Richard O'Connor

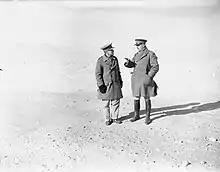
O'Connor with Wavell during the assault on Bardia.

In early January 1941, the Western Desert Force was redesignated XIII Corps. On 9 January, the offensive resumed. By 12 January the strategic fortress port of Tobruk was surrounded. On 22 January it fell and another 27,000 Italian POWs were taken along with valuable supplies, food, and weapons. As Tobruk fell it was decided to have XIII Corps answerable directly to Wavell at HQ Middle East Command, removing HQ British troops Egypt from the chain of command. On 26 January the remaining Italian divisions in eastern Libya began to retreat to the northwest along the coast. O'Connor promptly moved to pursue and cut them off, sending his armour southwest through the desert in a wide flanking movement, while the infantry gave chase along the coast to the north. The lightly armoured advance units of 4th Armoured Brigade arrived at Beda Fomm before the fleeing Italians on 5 February, blocking the main coast road and their route of escape. Two days later, after a costly and failed attempt to break through the blockade, and with the main British infantry force fast bearing down on them from Benghazi to the north, the demoralised, exhausted Italians unconditionally capitulated. O'Connor and Eric Dorman-Smith cabled back to Wavell, "Fox killed in the open..."